Essen Motor Show

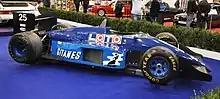
The Ligier JS29 at Essen Motor Show 2015.

The Essen Motor Show is an auto show held annually in the city of Essen, Germany. It has been described as "the showcase event of the year for the tuning community" and as the German version of the annual SEMA auto show in Las Vegas. As contrasted with the Frankfurt Auto Show, the Essen show is smaller and is focused on car tuning and racing interests.